Carborundum Universal

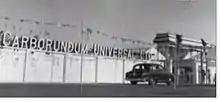
CUMI-1954

CUMI was established as a result of diversification from banking business through cycle manufacturing with the intent to manufacture abrasive materials. CUMI's parent company, the Murugappa Group, made a tie up with the Carborundum, UK, a subsidiary of American abrasive manufacturer, Carborundum, USA and the Universal Grinding Co. Ltd., UK in 1950. The result was the Carborundum Universal of Madras. Then it was renamed and incorporated in 1954 as Carborundum Universal Ltd (CUMI).